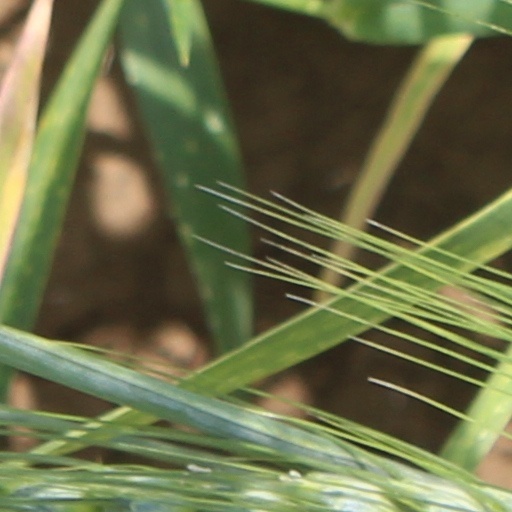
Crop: wheat